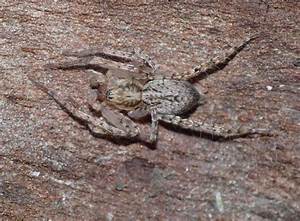
Label: spider